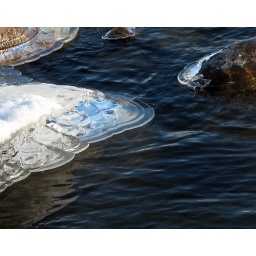
The water was so blue and it reflected up under the ice